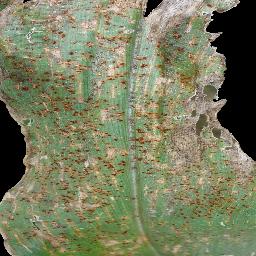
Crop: corn
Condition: (maize)_common_rust